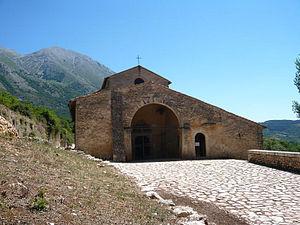
église Santa Maria in valle Porclaneta
L'église Santa Maria in Valle Porclaneta se situe à Rosciolo, frazione de Magliano de' Marsi, une ville située dans la province de l'Aquila dans les Abruzzes.